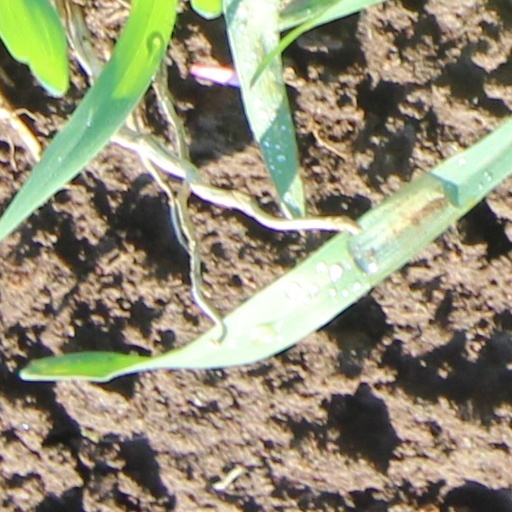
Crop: wheat